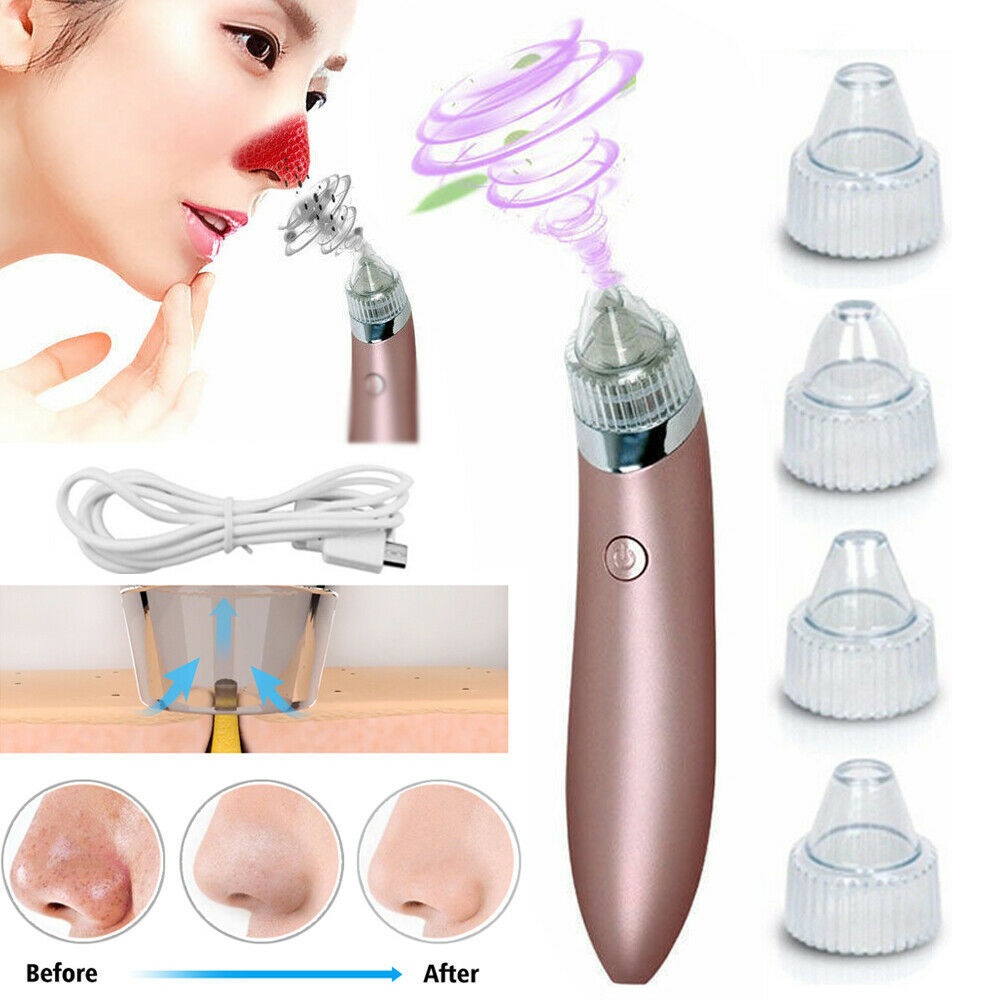
Electric Blackhead Vacuum Pore Cleaner Acne Pimple Remover Strong Suction Tool Electric Blackhead Remover Pore Vacuum Suction Diamond Dermabrasion Face Cleaner
Brand: popmarket
Feature: Can be used to remove blackhead, acne and clean face deeply and it is suitable for treating dry skin, sagging skin, dull skin and also wrinkles, increasing blood circulation in the skin. Vacuum function cleans dirty pores through suction and increases blood circulation in the skin. Comes with 4 changeable beauty heads, which can offer different functions and offer a deeper clean for your facial skin. 2 levels adjustable suction makes it suitable for different skin. Plug-in Use by USB cable, easy and convenient Helps remove the pores, blackheads, wrinkles on your face and keep your skin clean, making skin smooth to be rejuvenated. 4 Replace Heads: A:2 Big Circular Hole Head: With strong suction, it can remove blackhead effectively, promoting blood and lymphatic circulation, letting the skin rejuvenate again. Can be applied to blackheads and V face. Using area: Any area on face except around the eyes. B:Small Circular Hole Head: Suction is weak, which can be used to remove blackhead at the sensitive area. Using area: Can be used on sensitive area such as: the area around the eyes. C:Oval Hole Head: Firming skin, removing fine wrinkles, increasing skin elasticity. Suitable for canthus, the corner of mouth and other areas where easy to have fine lines to prevent the growing of wrinkles. Using area: Can be used on sensitive area, such as, the area around the eyes, the corner of mouth and also other areas. How to use the device: Step 1: You need use a facial steamer or hot towel for 10minutes to warm your face and open up your facial pores. Step 2: When you are using this device,please do not stay at one spot overe 3s。 Remember that move the machine around in a direction along the way(do not move back and forth) Step 3: Please use a cold towel or cold mask to close your facial pores and after that apply face moisturizers. Our normal delivery time is 1-3 working days, which is not 100% guaranteed. The normal delivery time is about one week. Due to some uncontrollable reasons, if the logistics are not updated in time, please contact us. After the order number is uploaded, we do not accept refunds due to the lack of updates in logistics. If it has not been updated for more than 7 days, you can apply for a dispute. We will deal with it according to the actual situation. We do not accept orders from platforms such as TEMU, eBay, etc.
Category: Health & Beauty > Personal Care > Cosmetics > Cosmetic Tools > Skin Care Tools > Skin Care Extractors